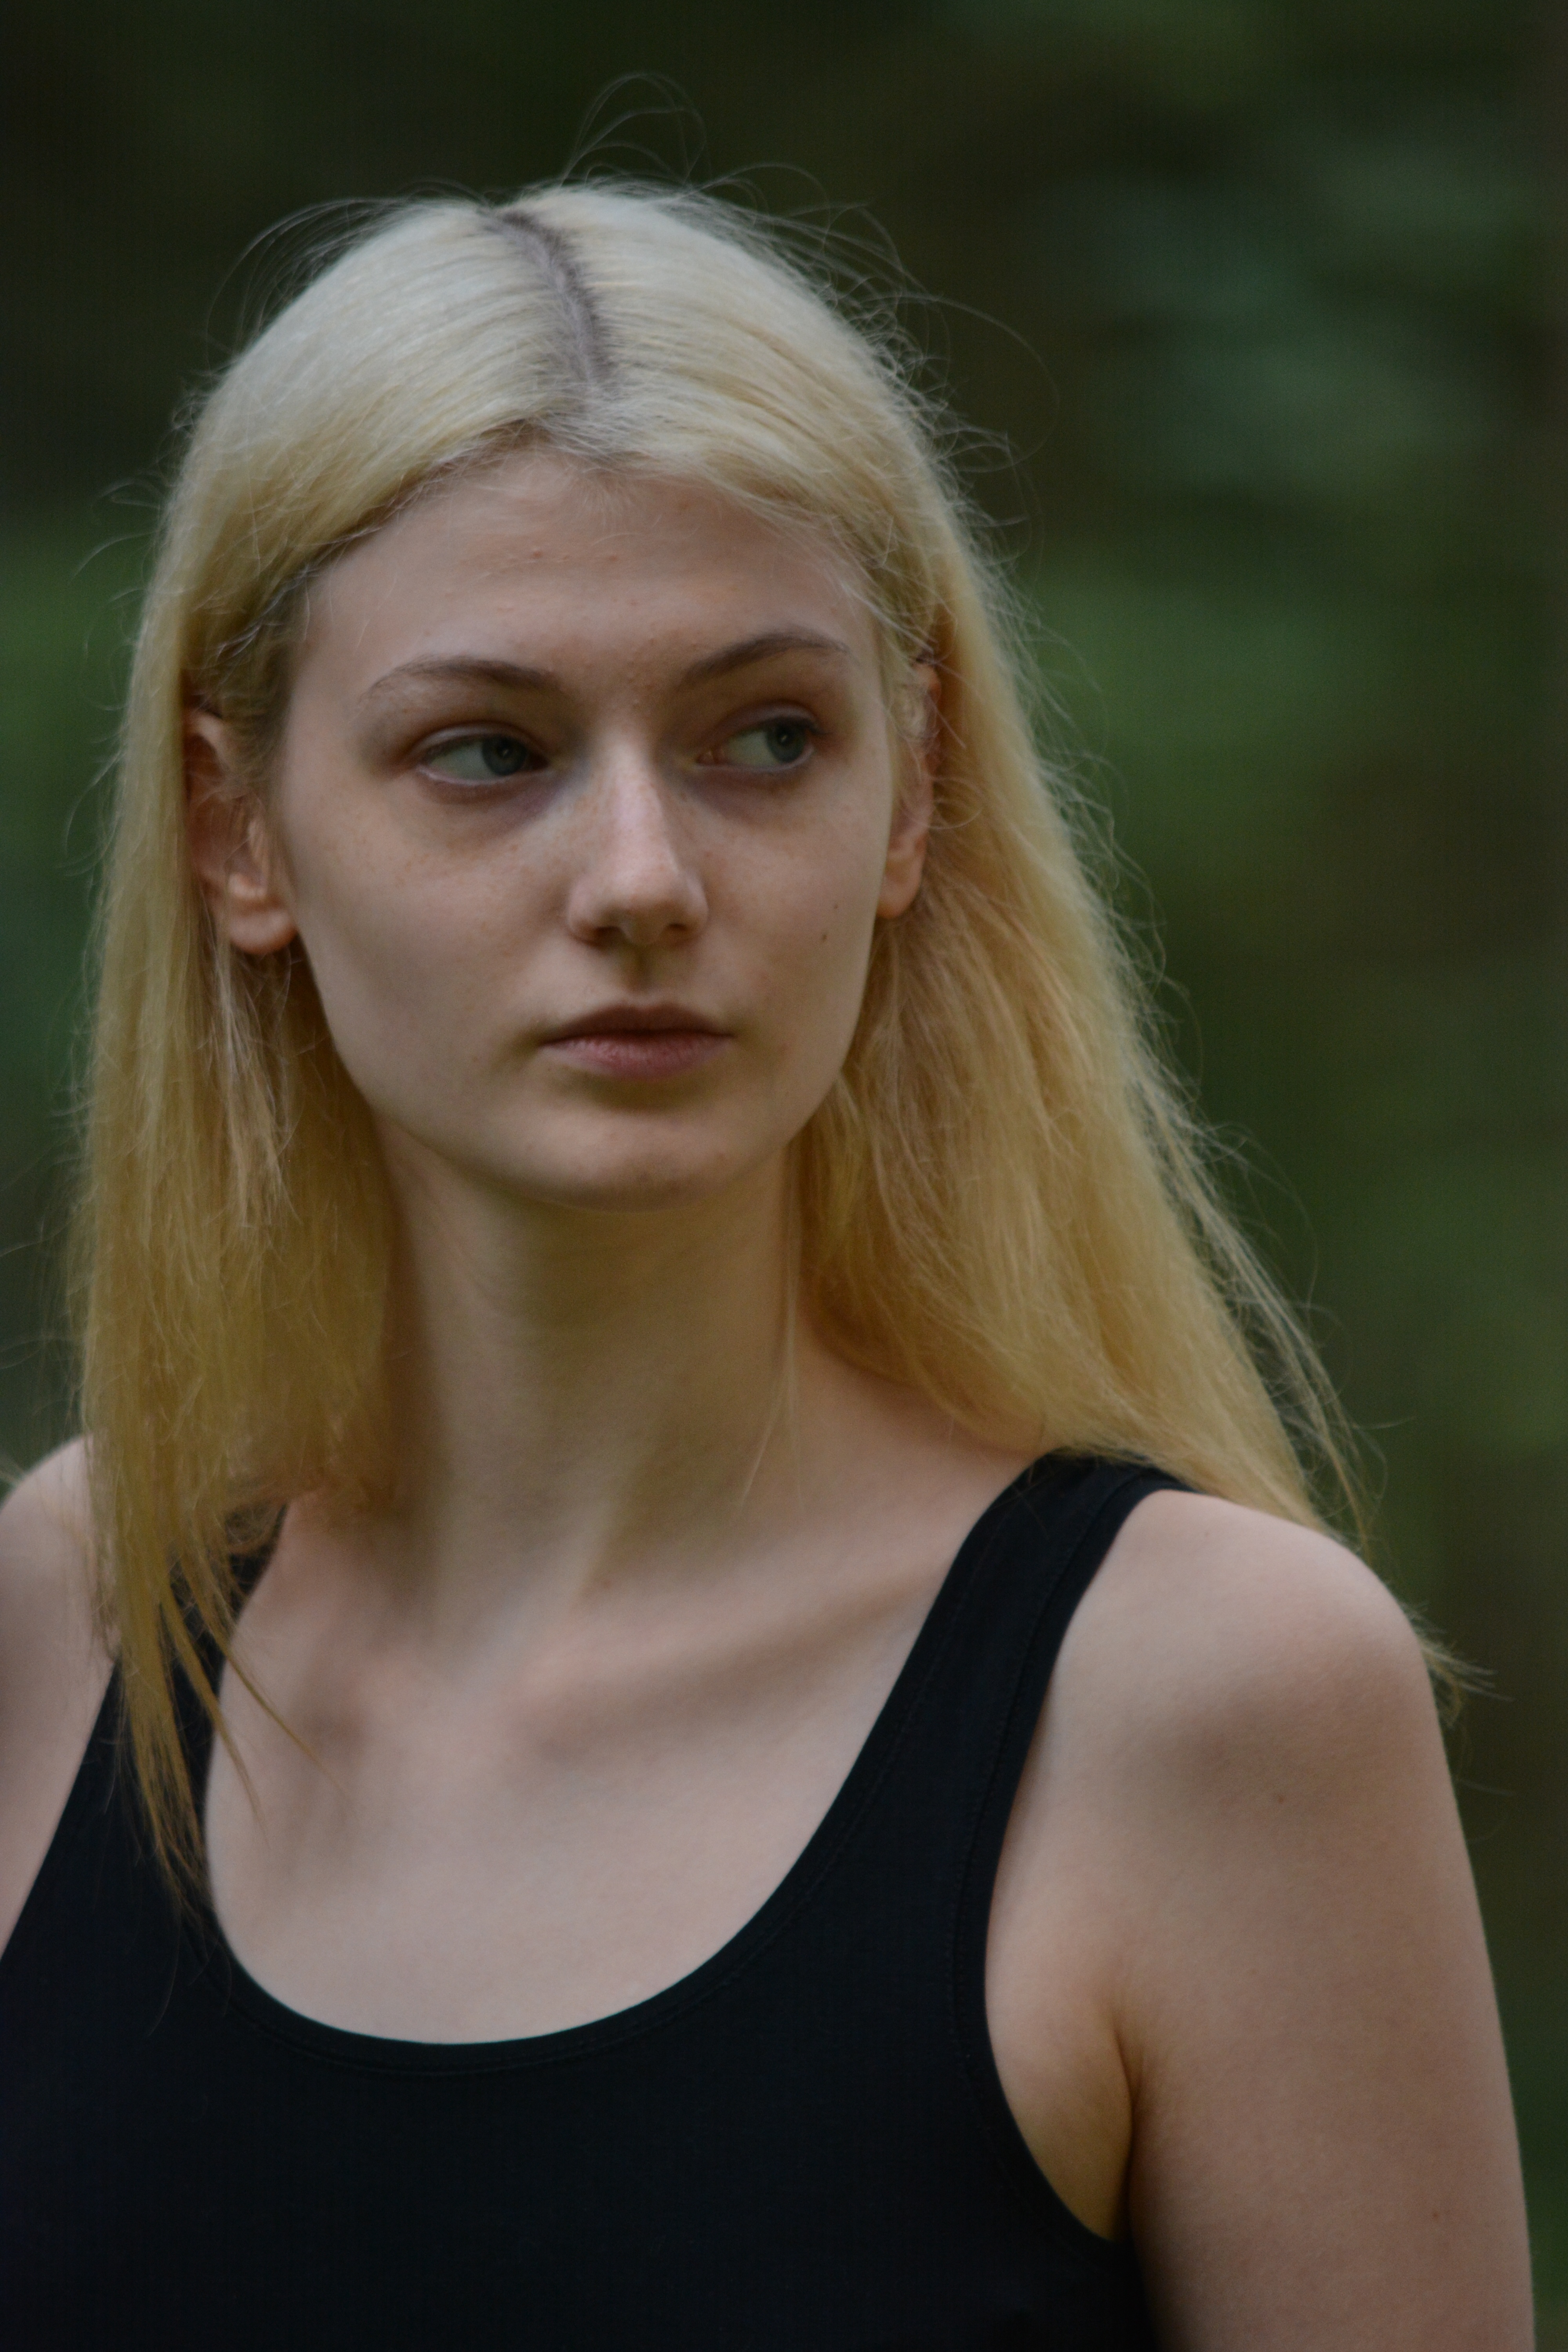
person, girl, woman, hair, photography, portrait, model, young, fashion, lady, facial expression, hairstyle, smile, feminine, long hair, close up, face, sporty, eye, head, skin, beauty, blond, femininity, photo shoot, brown hair, portrait photography, art model, supermodel, human hair color